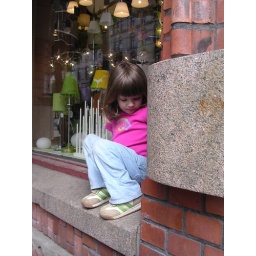
Alva sitting in the window of a lamp store.